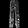
Label: Trouser